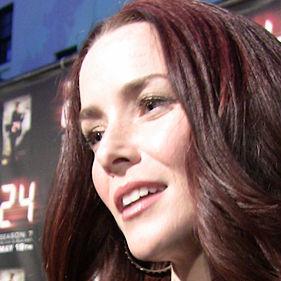
Age: 31